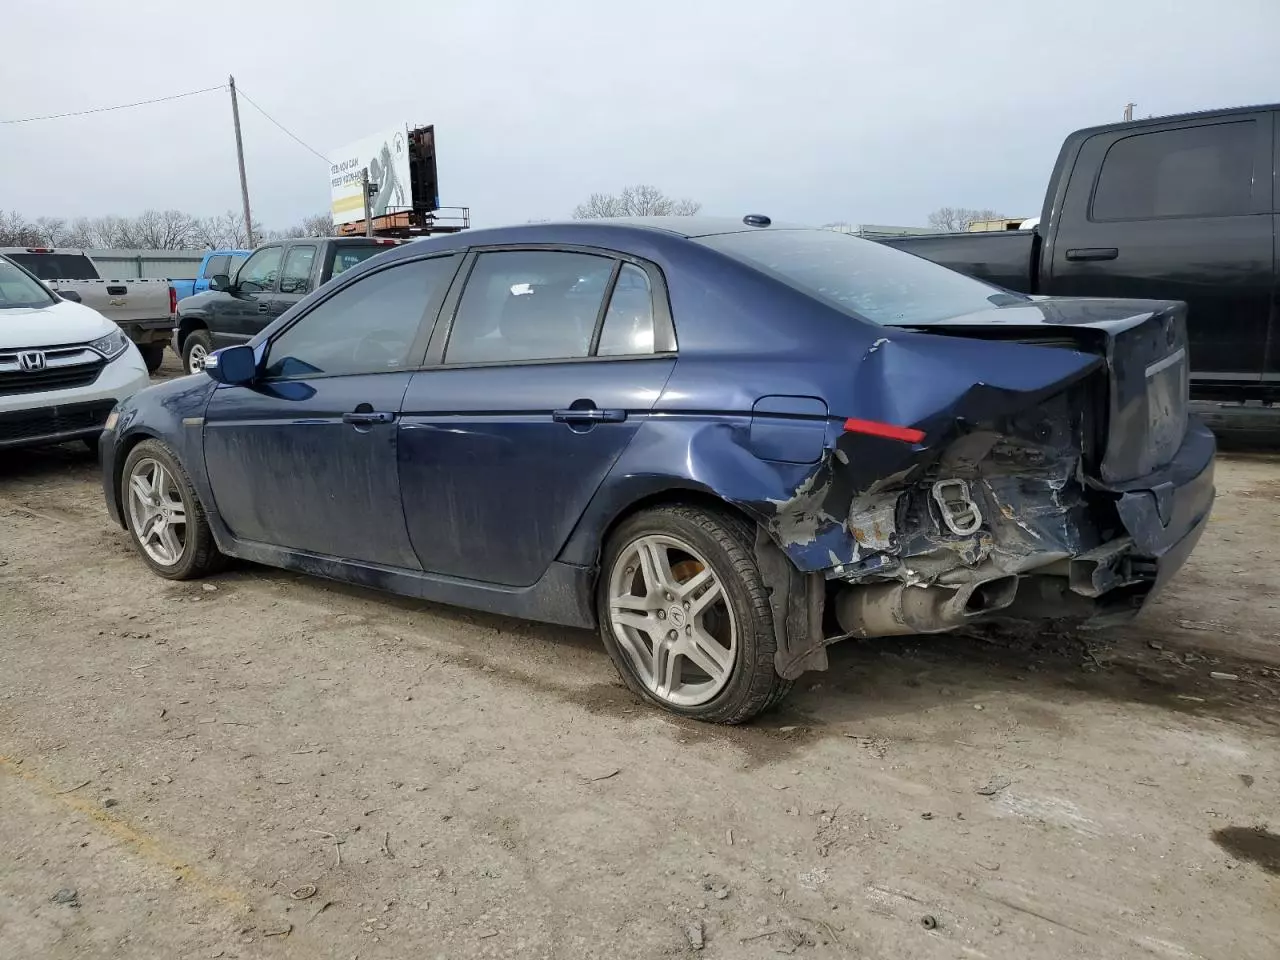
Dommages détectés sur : malle, feu arrière droit, feu arrière gauche, plaque d'immatriculation arrière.
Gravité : mineur